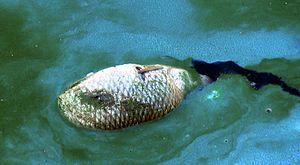
Poisson mort, au milieu d'une zone d'accumulation en surface de plancton a priori constituée de cyanophycées (autrefois classées comme ""algue bleue""). Dans ce cas, quelques heures (ici une quinzaine d'heure) après le début de l'épisode d'inflorescence, après une phase de ""verdissement"", des taches bleues se sont étendues et accumulées sur les bords d'une pièce d'eau (bras d'ancien canal, aujourd'hui fermé)La couleur bleue caractérise des zones d'accumulation de pigments bleus libérés par des bacéries mortes. Ici l'eau a une consistance de «soupe» sur les 5 à 10 mm, sous la surface. Lieu